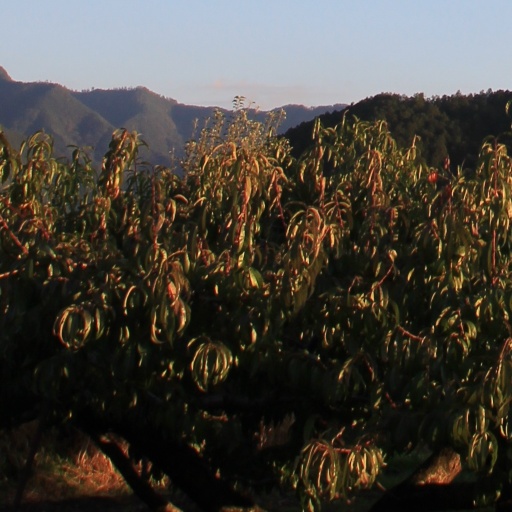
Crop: grape